James Denton

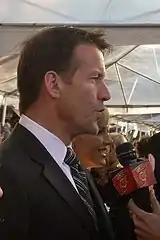

Denton has appeared in several films, including: "That Old Feeling" (1997), "Face/Off" (1997), and "Primary Colors" (1998). He has appeared in various television shows, including: "Sliders", "Dark Skies", "Two Guys and a Girl", "Ally McBeal", "The West Wing", and "JAG", and has had recurring roles in "The Pretender", "Philly", "The Drew Carey Show" and "Reba". In 2003, he portrayed the lead role of Special Agent John Kilmer in the short-lived crime thriller series "Threat Matrix".